Saker Cars

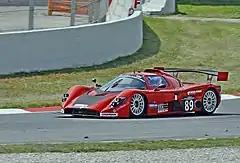
GT racing

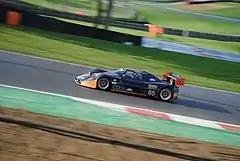
A Saker RAPX competing in the Britcar Endurance Championship

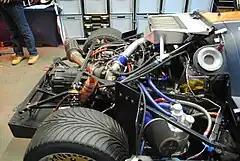
A Saker RAPX's engine

The Saker Sportscar Challenge was founded in 2004 allowing Saker drivers to compete against each other under the banner of the DNRT. The Saker Sportscar Challenge was one of the top of amateur racing classes in the Netherlands. The series races were held at Circuit Park Zandvoort, TT Circuit Assen, Spa-Francorchamps and Brands Hatch. The final race of the season took place in late October at Circuit Park Zandvoort. Judging by the series' website, the last full season of the Saker Challenge was 2013.